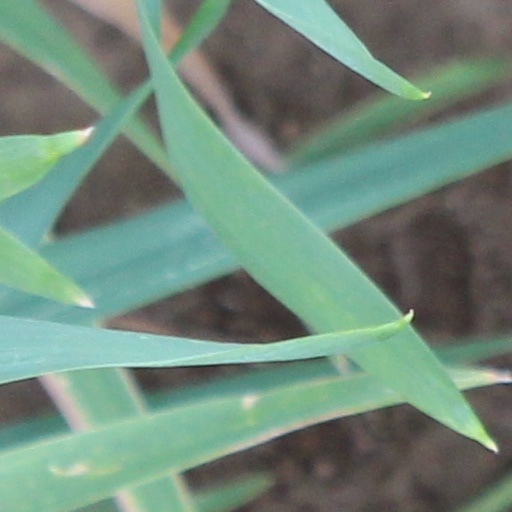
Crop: wheat